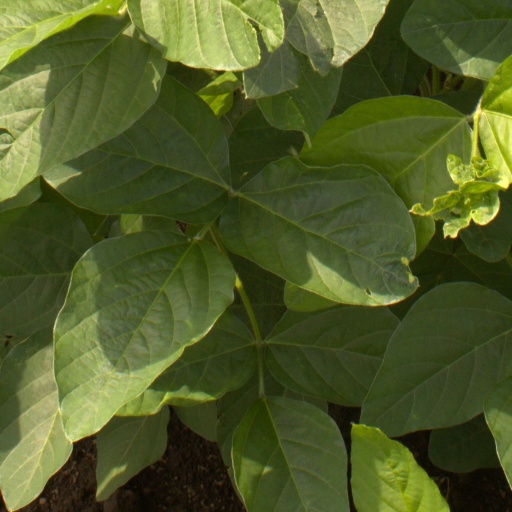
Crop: soybean